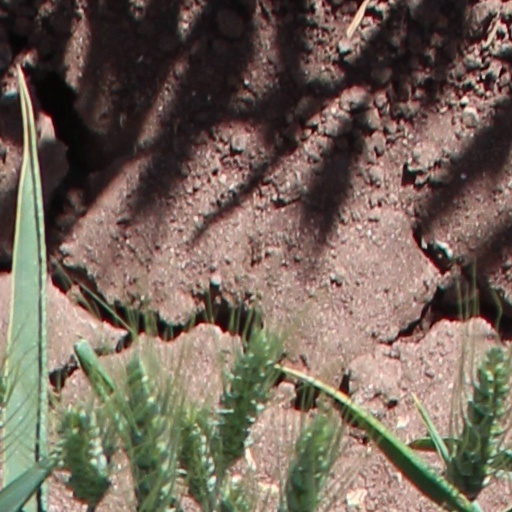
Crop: wheat